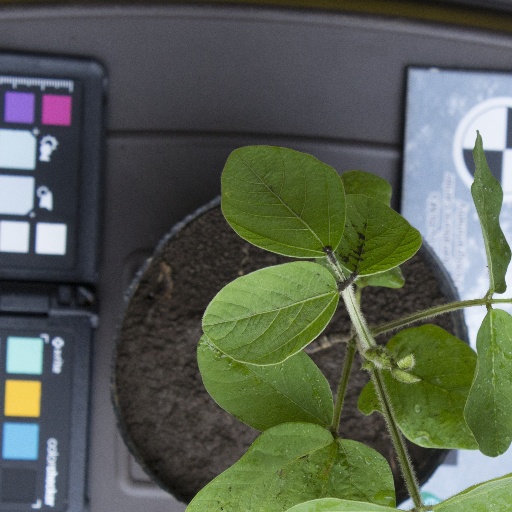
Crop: soybean